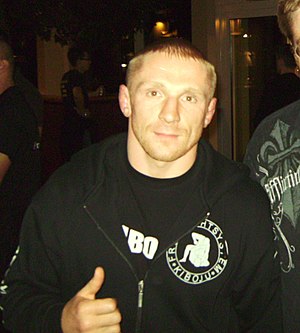
Dennis Siver
Dennis Siver er en russisk-tysk MMA-udøver, som har konkurret i organisationen Ultimate Fighting Championship. Han kæmper på nuværende tidspunkt i fjervægts-klassen i Absolute Championship Berkut. Hans største sejr er over veteranen, B.J. Penn, som han slog via en tæt dommerafgørelse, den 25. juni, 2017 på UFC Fight Night: Chiesa vs. Lee.